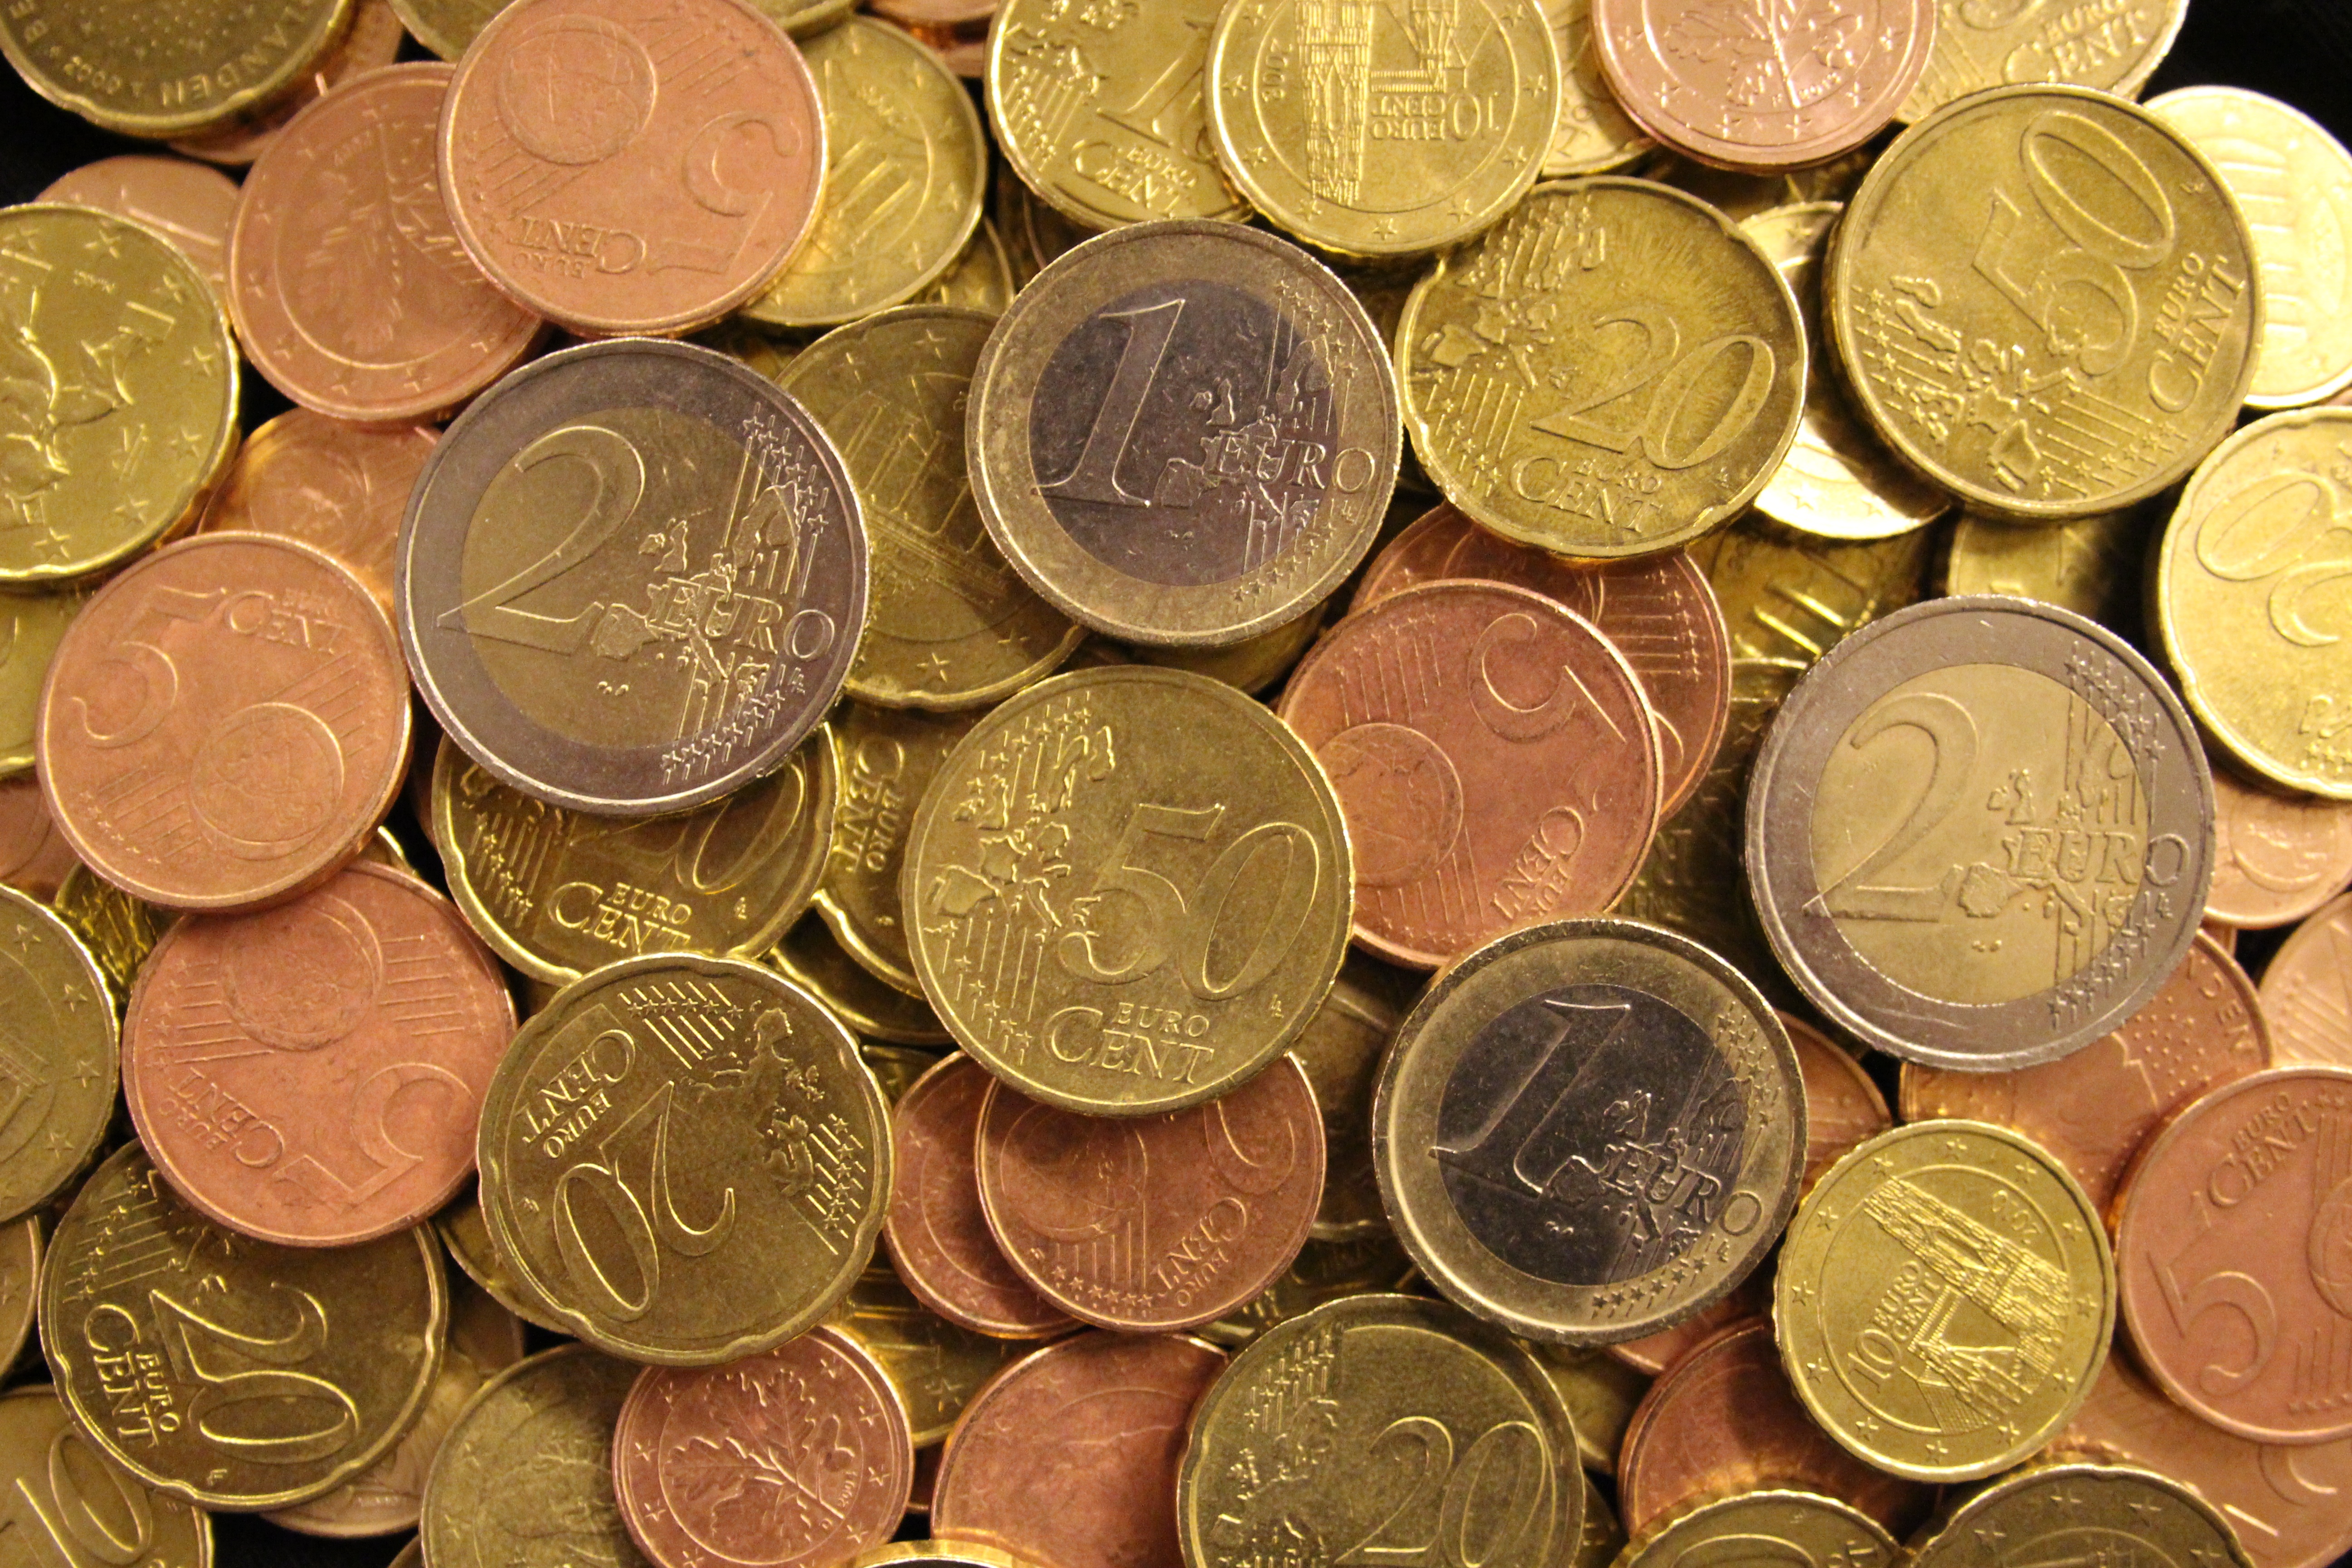
golden, metal, money, market, business, cash, bank, gold, stock, currency, euro, coin, dollar, banking, rich, credit, economy, payment, financial, success, finance, wealth, fund, money handling